Keswick High School

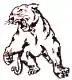

Keswick High School is a public high school in the York Region District School Board. It is located in Keswick, Ontario, and serves Grade 9 to 12 students from the growing Keswick community. It follows the curriculum standards set by the Ontario Ministry of Education and was officially opened in September 2000.